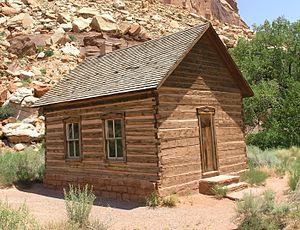
Le district historique de Fruita Rural – ou Fruita Rural Historic District en anglais – est un district historique américain situé à Fruita, dans le comté de Wayne, dans l'Utah. Protégé au sein du parc national de Capitol Reef, il est inscrit au Registre national des lieux historiques depuis le 25 mars 1997. La Fruita Schoolhouse en est une propriété contributrice.
Fruita est une ville fantôme américaine du comté de Wayne, dans l'Utah. Elle relève aujourd'hui du parc national de Capitol Reef.